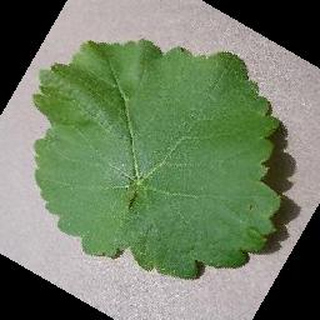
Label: healthy_grape